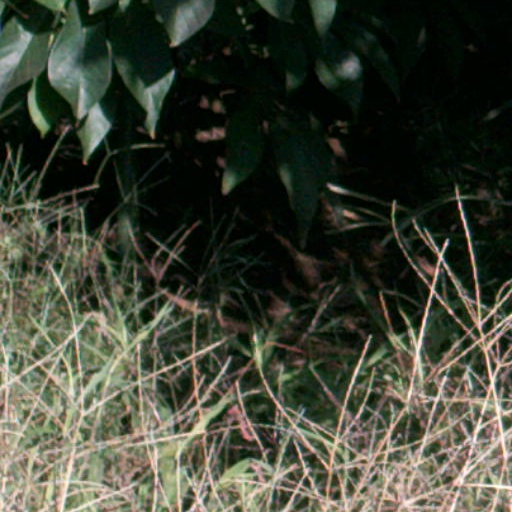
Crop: cassava